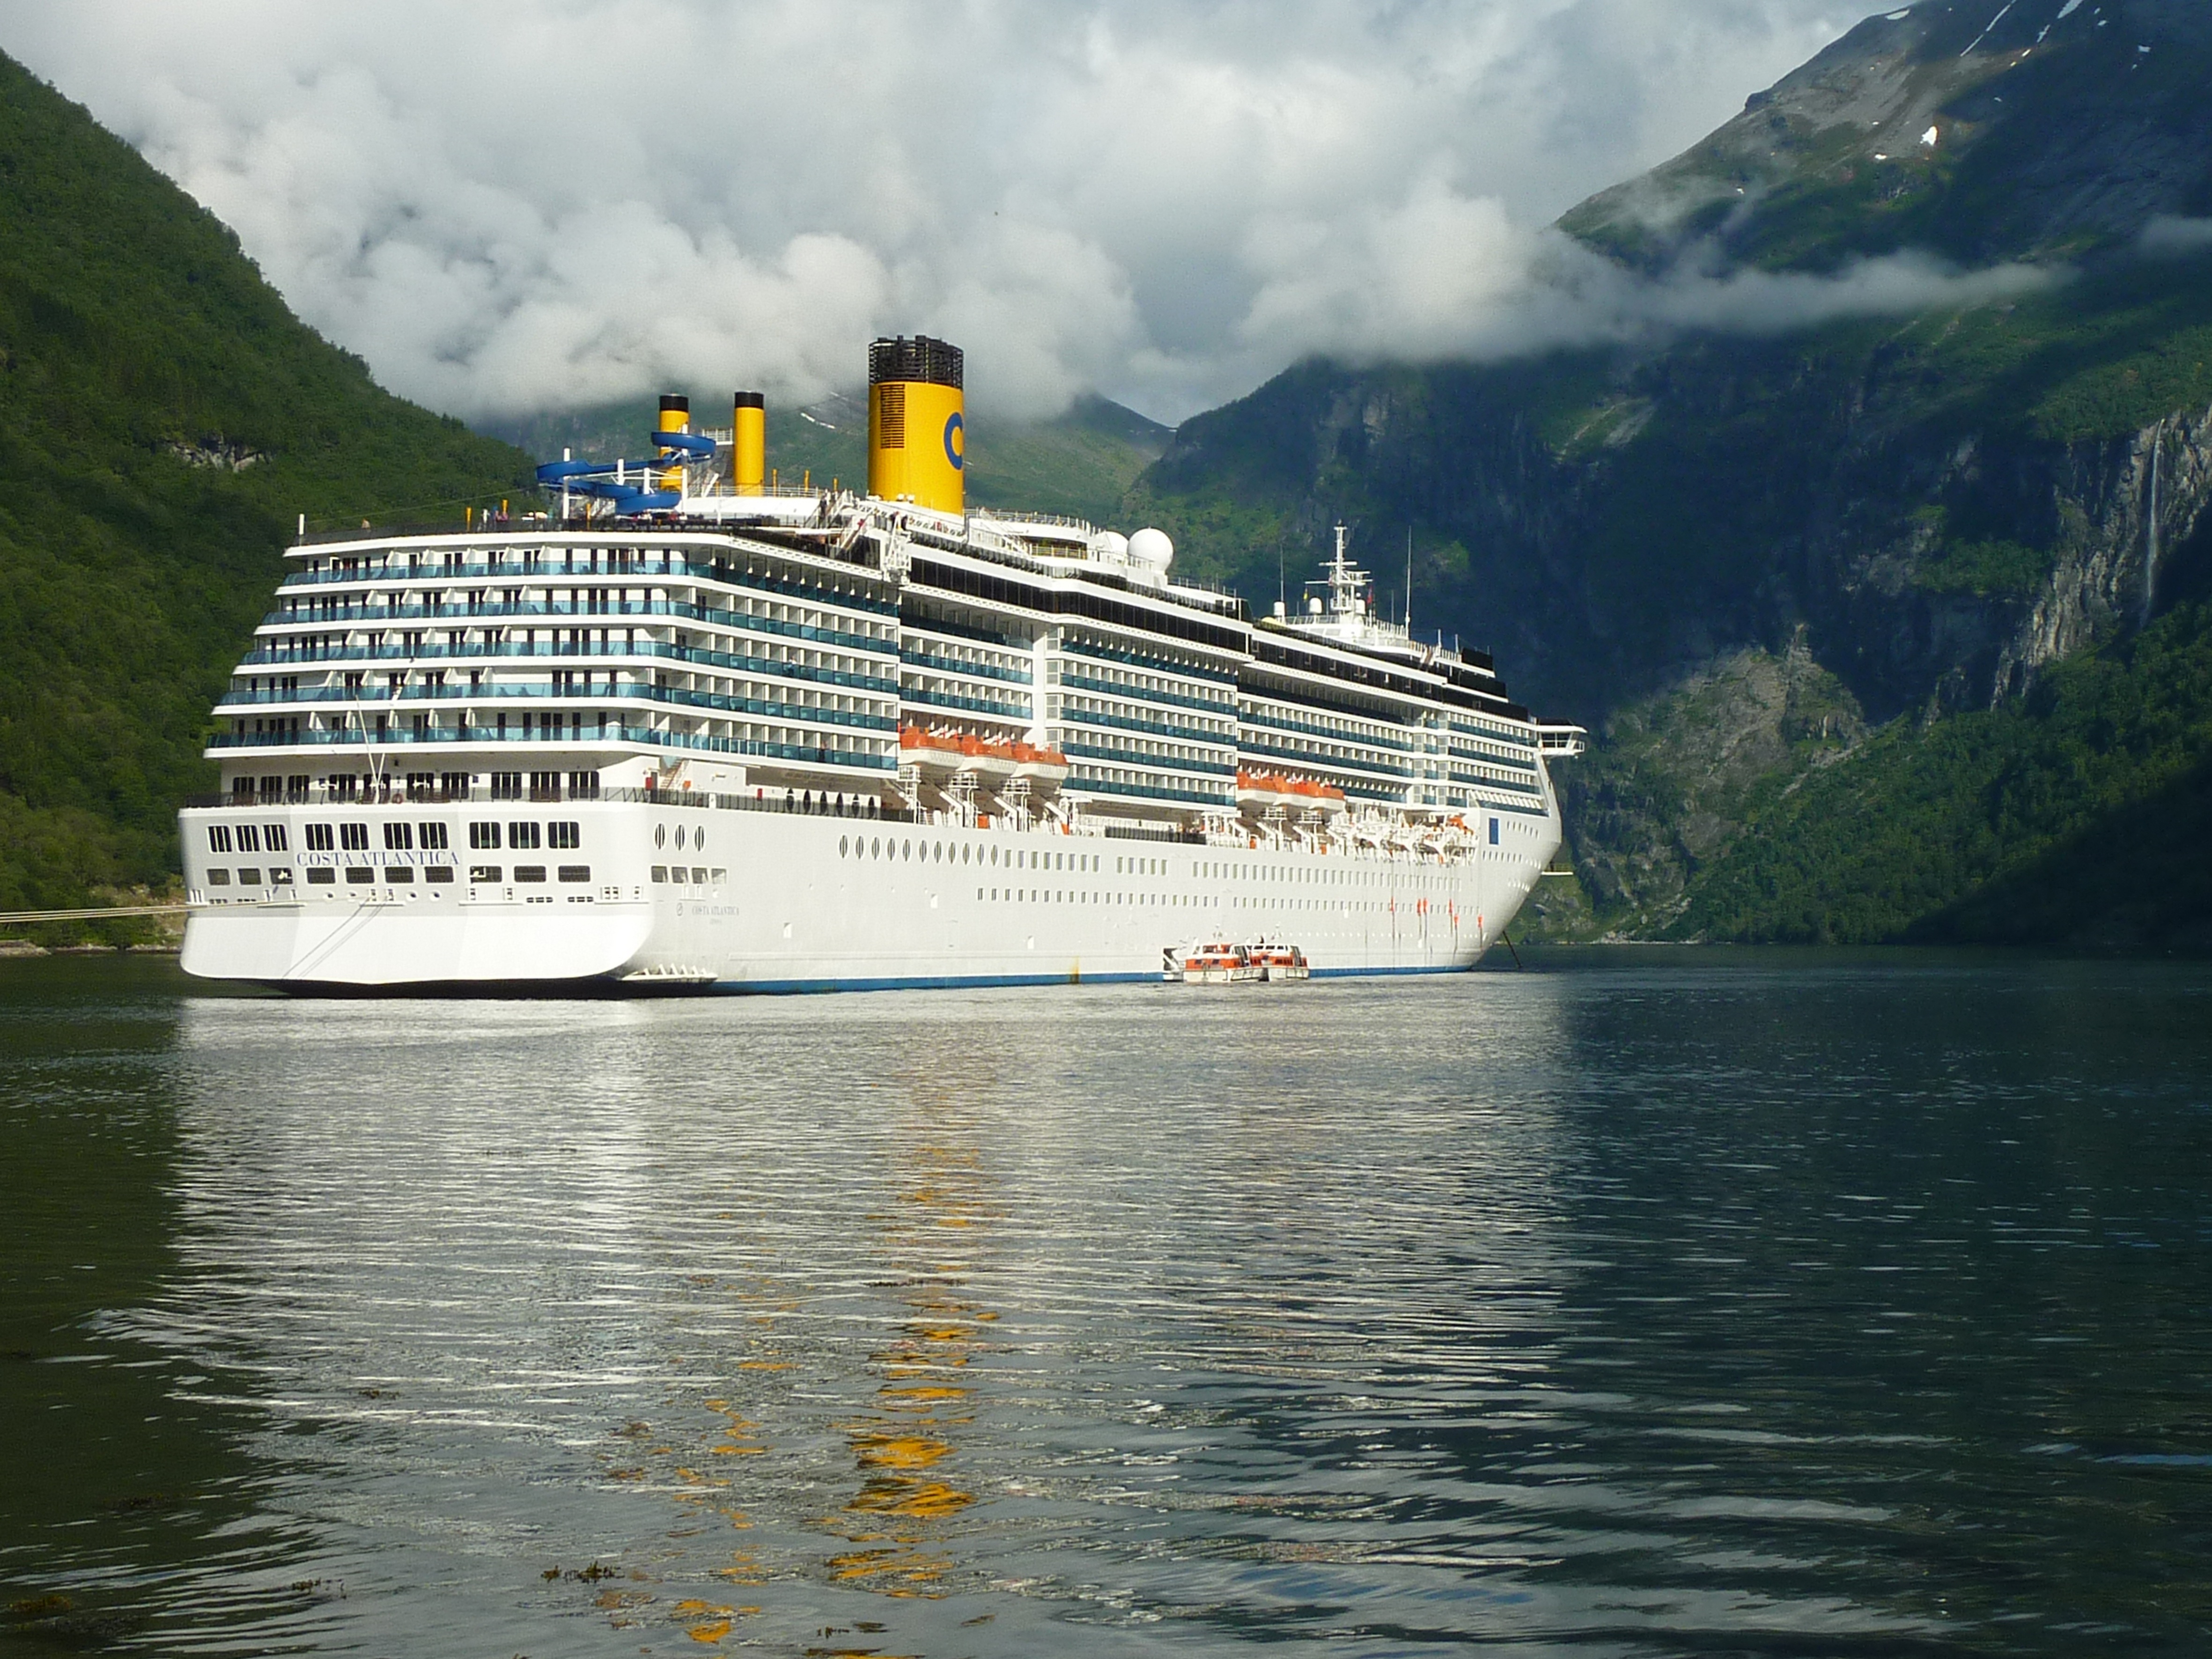
landscape, sea, land, ship, transport, vehicle, holiday, bay, fjord, cruise, costa, large, hard, shipping, watercraft, cruise ship, norway, cruises, geirangerfjord, passenger ship, freight transport, ocean liner